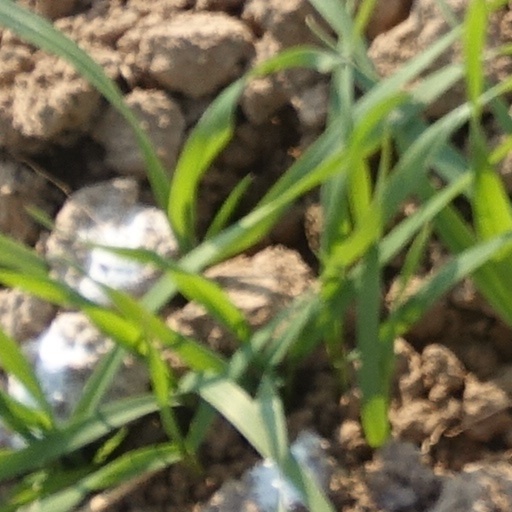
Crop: wheat